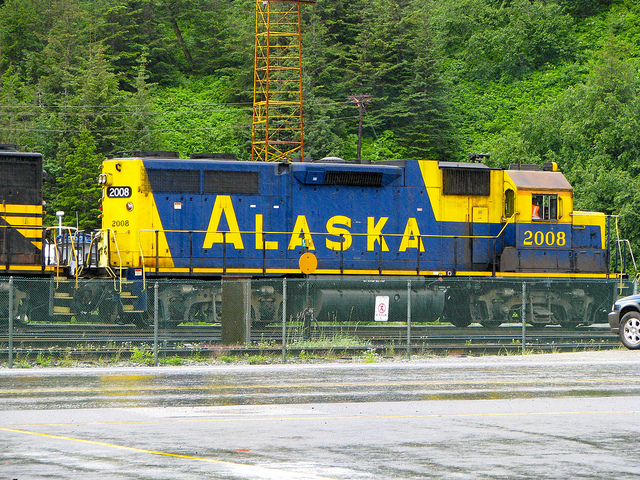
A train traveling past a lush green forest.

A blue and yellow train traveling past a parking lot.

A yellow and blue Alaska train is sitting on a railroad beside a fence.

A train from Alaska rides the rail way.

A yellow and blue train near some woods.